Professional wrestling

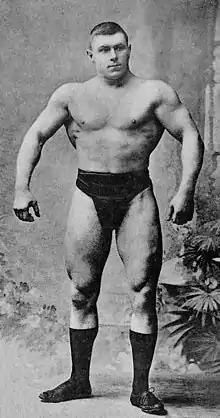
George Hackenschmidt was an early attraction in professional wrestling and is widely recognized as the first world heavyweight champion.

Wrestling in the United States blossomed in popularity after the Civil War, with catch wrestling eventually becoming the most popular style.